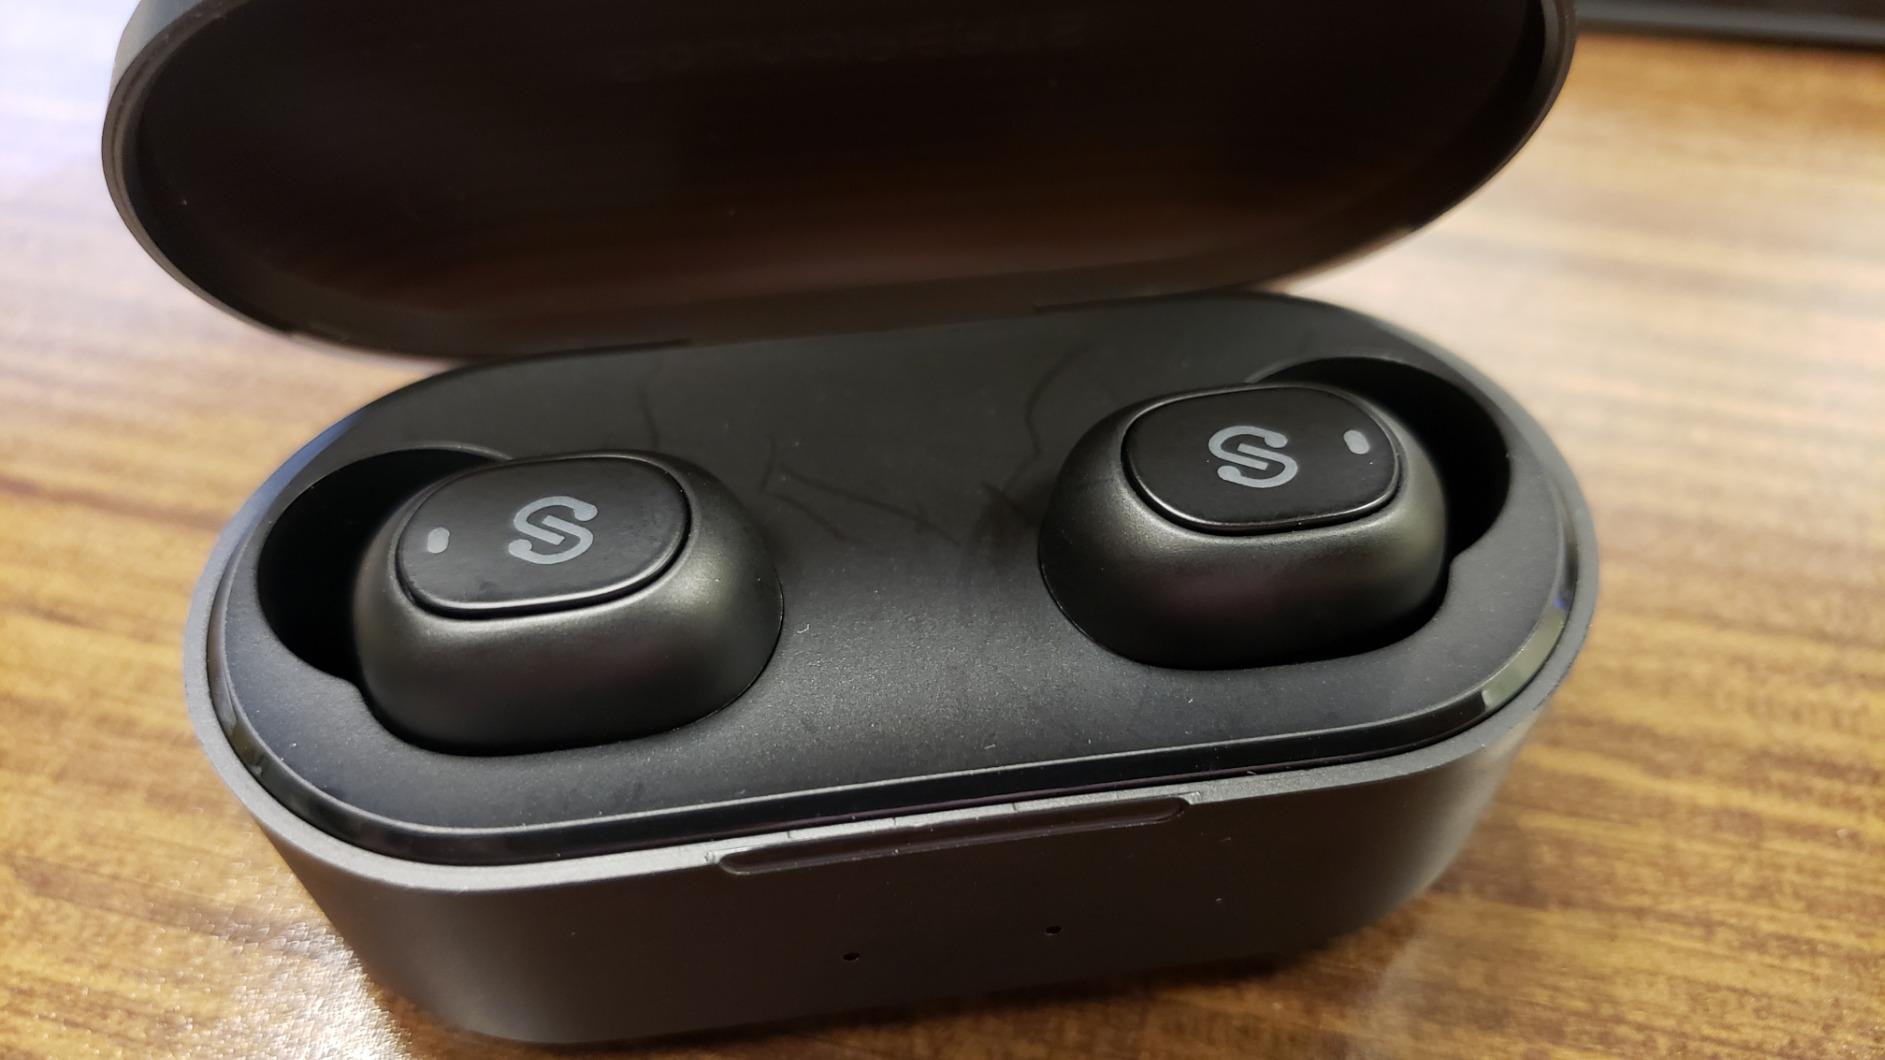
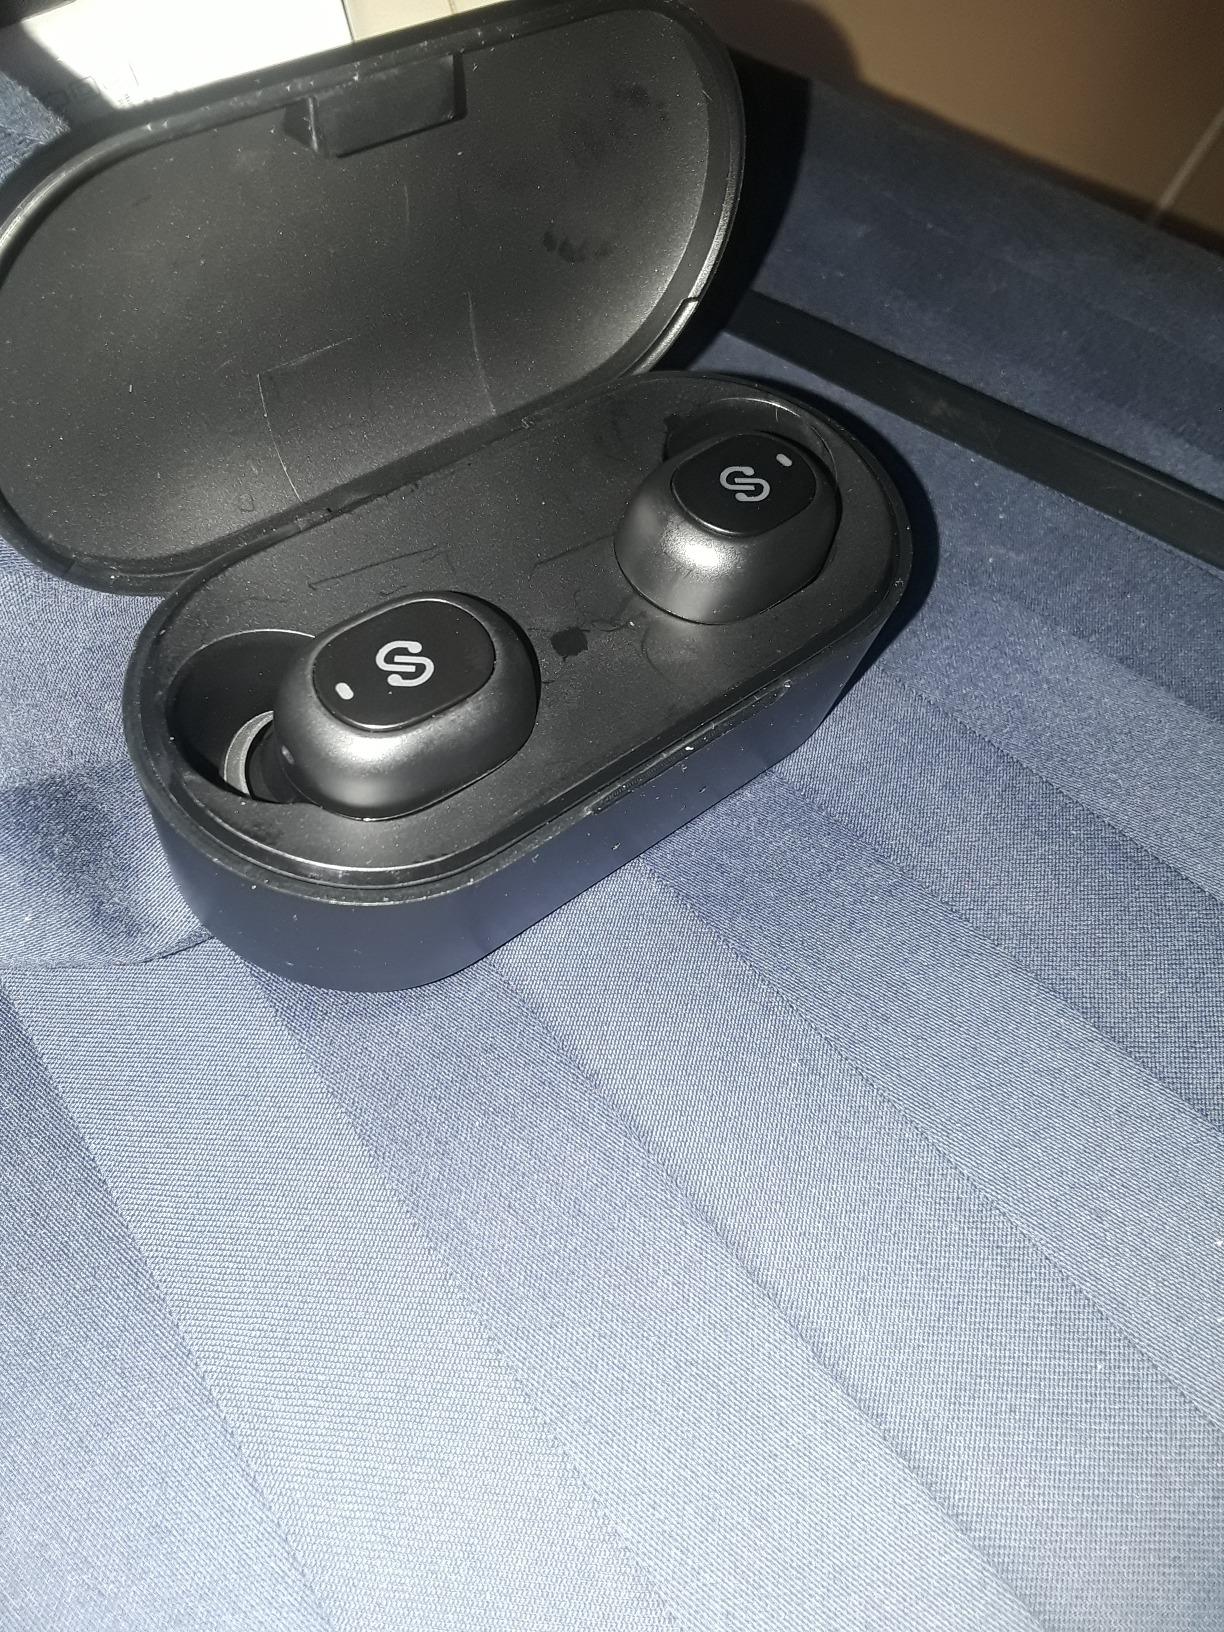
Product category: earbuds
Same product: yes